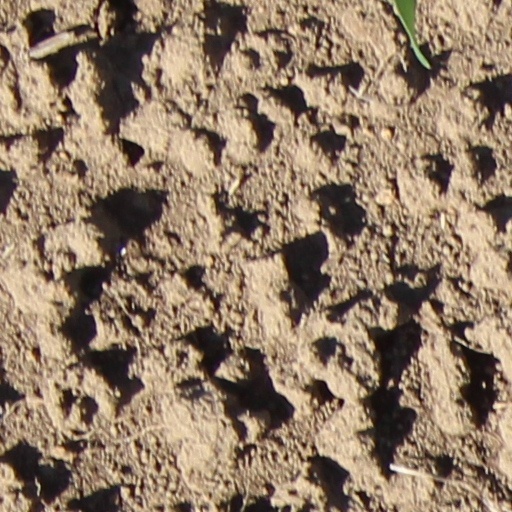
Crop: wheat